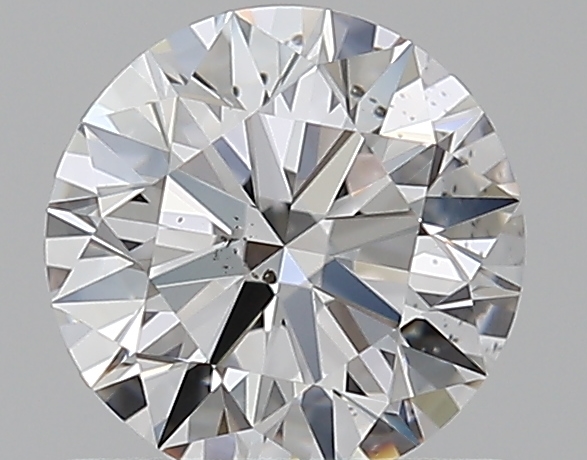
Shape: round
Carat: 0.71
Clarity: SI1
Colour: D
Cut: EX
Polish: EX
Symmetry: EX
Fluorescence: N
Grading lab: GIA
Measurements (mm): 5.67 x 5.7 x 3.52